Damned by Dawn

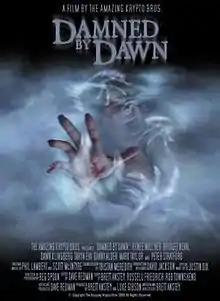

Damned by Dawn is a 2009 Australian independent horror film written and directed by Brett Anstey, starring Renee Willner, Bridget Neval, Dawn Klingberg, Danny Alder, Peter Stratford, Taryn Eva and Mark Taylor. It was released in United States on Blu-ray and DVD by Image Entertainment on 9 November 2010.